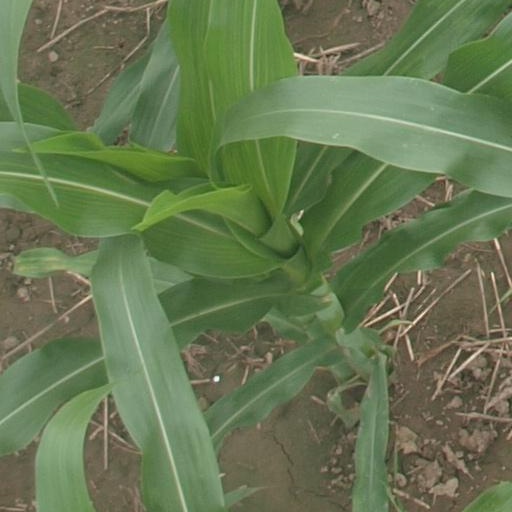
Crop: maize; corn